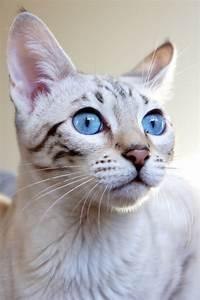
cat